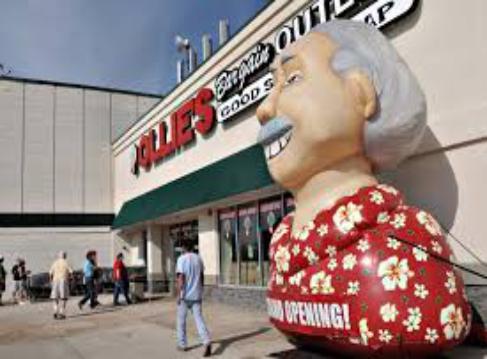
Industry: Others